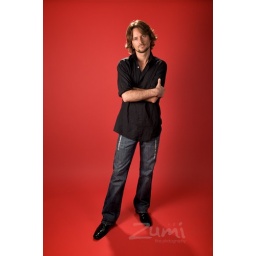
Patrick black over red 1